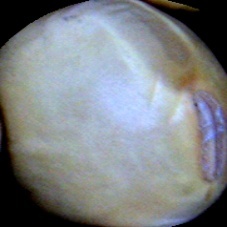
Label: Intact